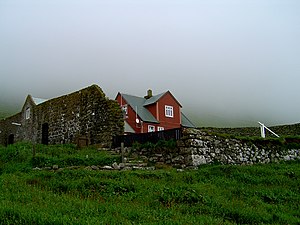
Stóra Dímun / Øens historie
Gården set fra syd
Stóra Dímun er en ø på Færøerne, der ligger midt mellem Sandoy og Suðuroy. Der er kun 9 indbyggere, fire voksne og 5 børn Der er en gård på øen. Gårdens drift er baseret på får og slagtekvæg. Dyrene slagtes i eget slagtehus. Af husdyr har de færøske heste, gæs, ænder, kvæg og hunde. Fuglefangst, garving af skind og turisme er bierhverv på øen, men hovederhvervet er får og kvægavl.